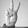
ASL letter: V